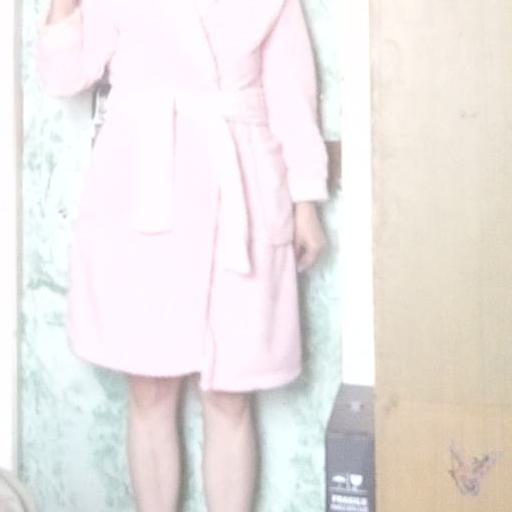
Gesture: no_gesture